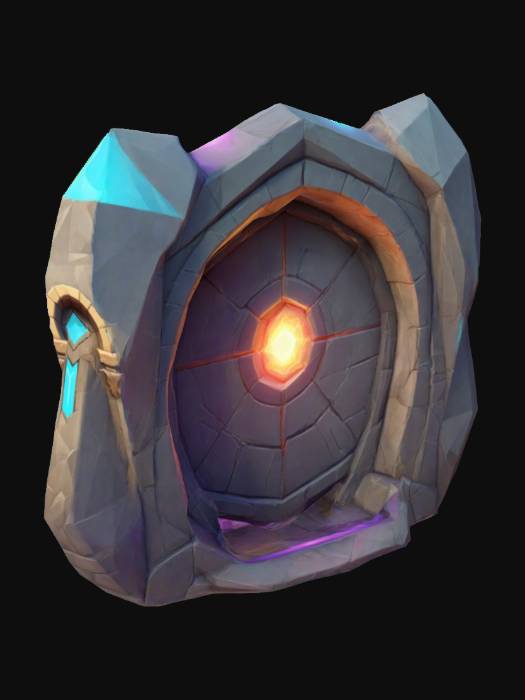
미적 점수 (1~10점): 6